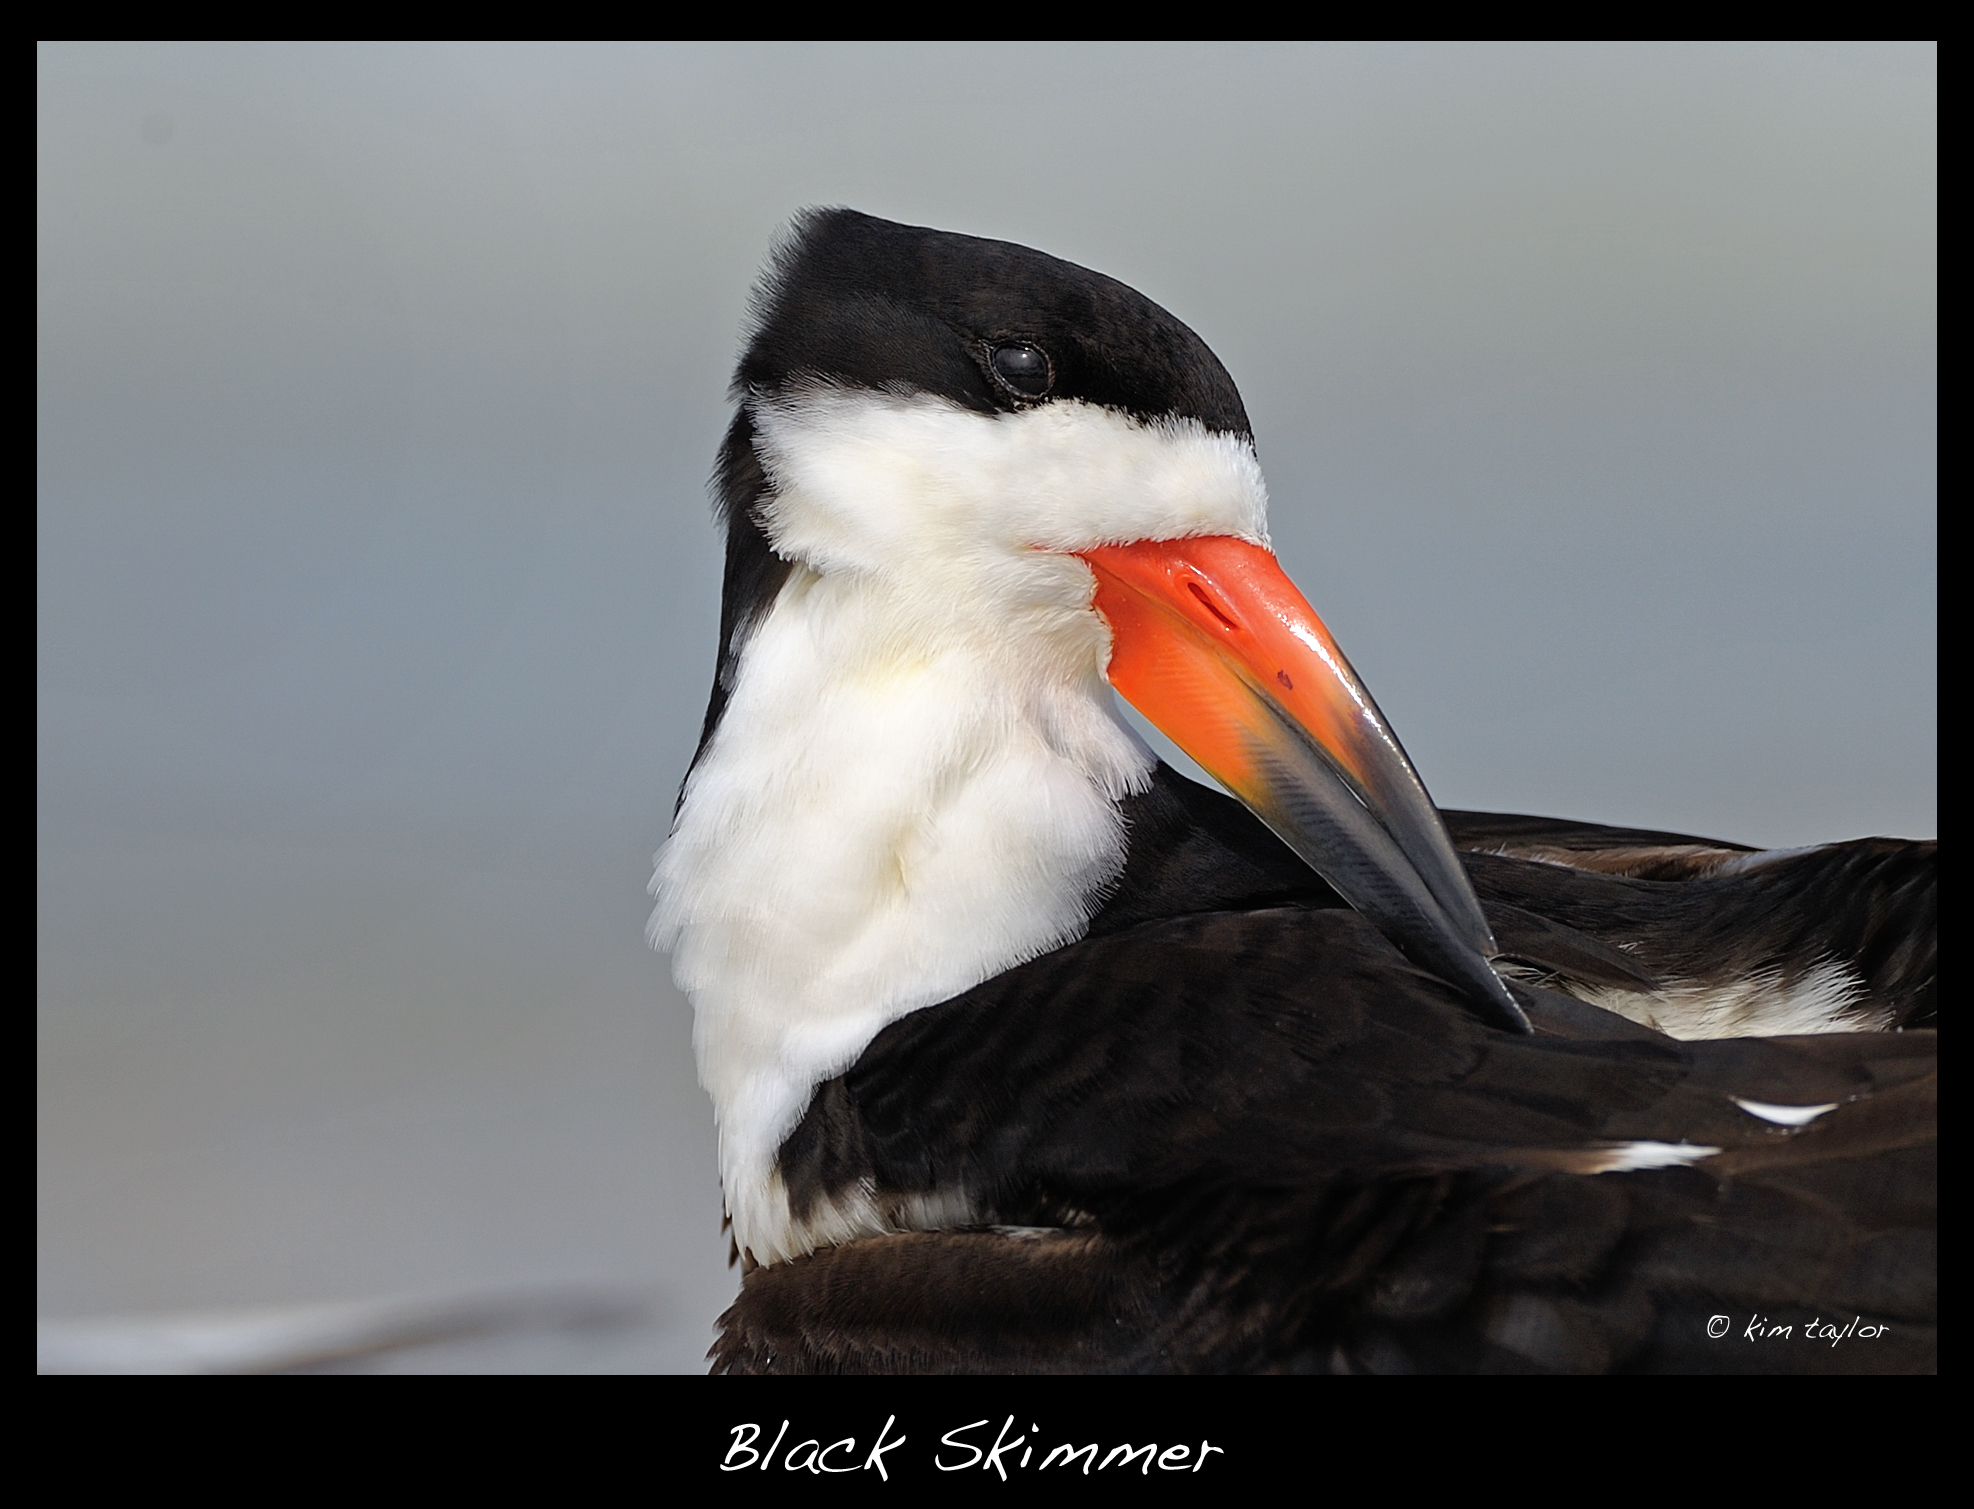
nature, bird, wing, explore, wildlife, beak, nikon, fauna, vertebrate, nikkor, florida, colorphotoaward, blackskimmer, annamariaisland, bradentonbeach, d3, florida2009, perching bird